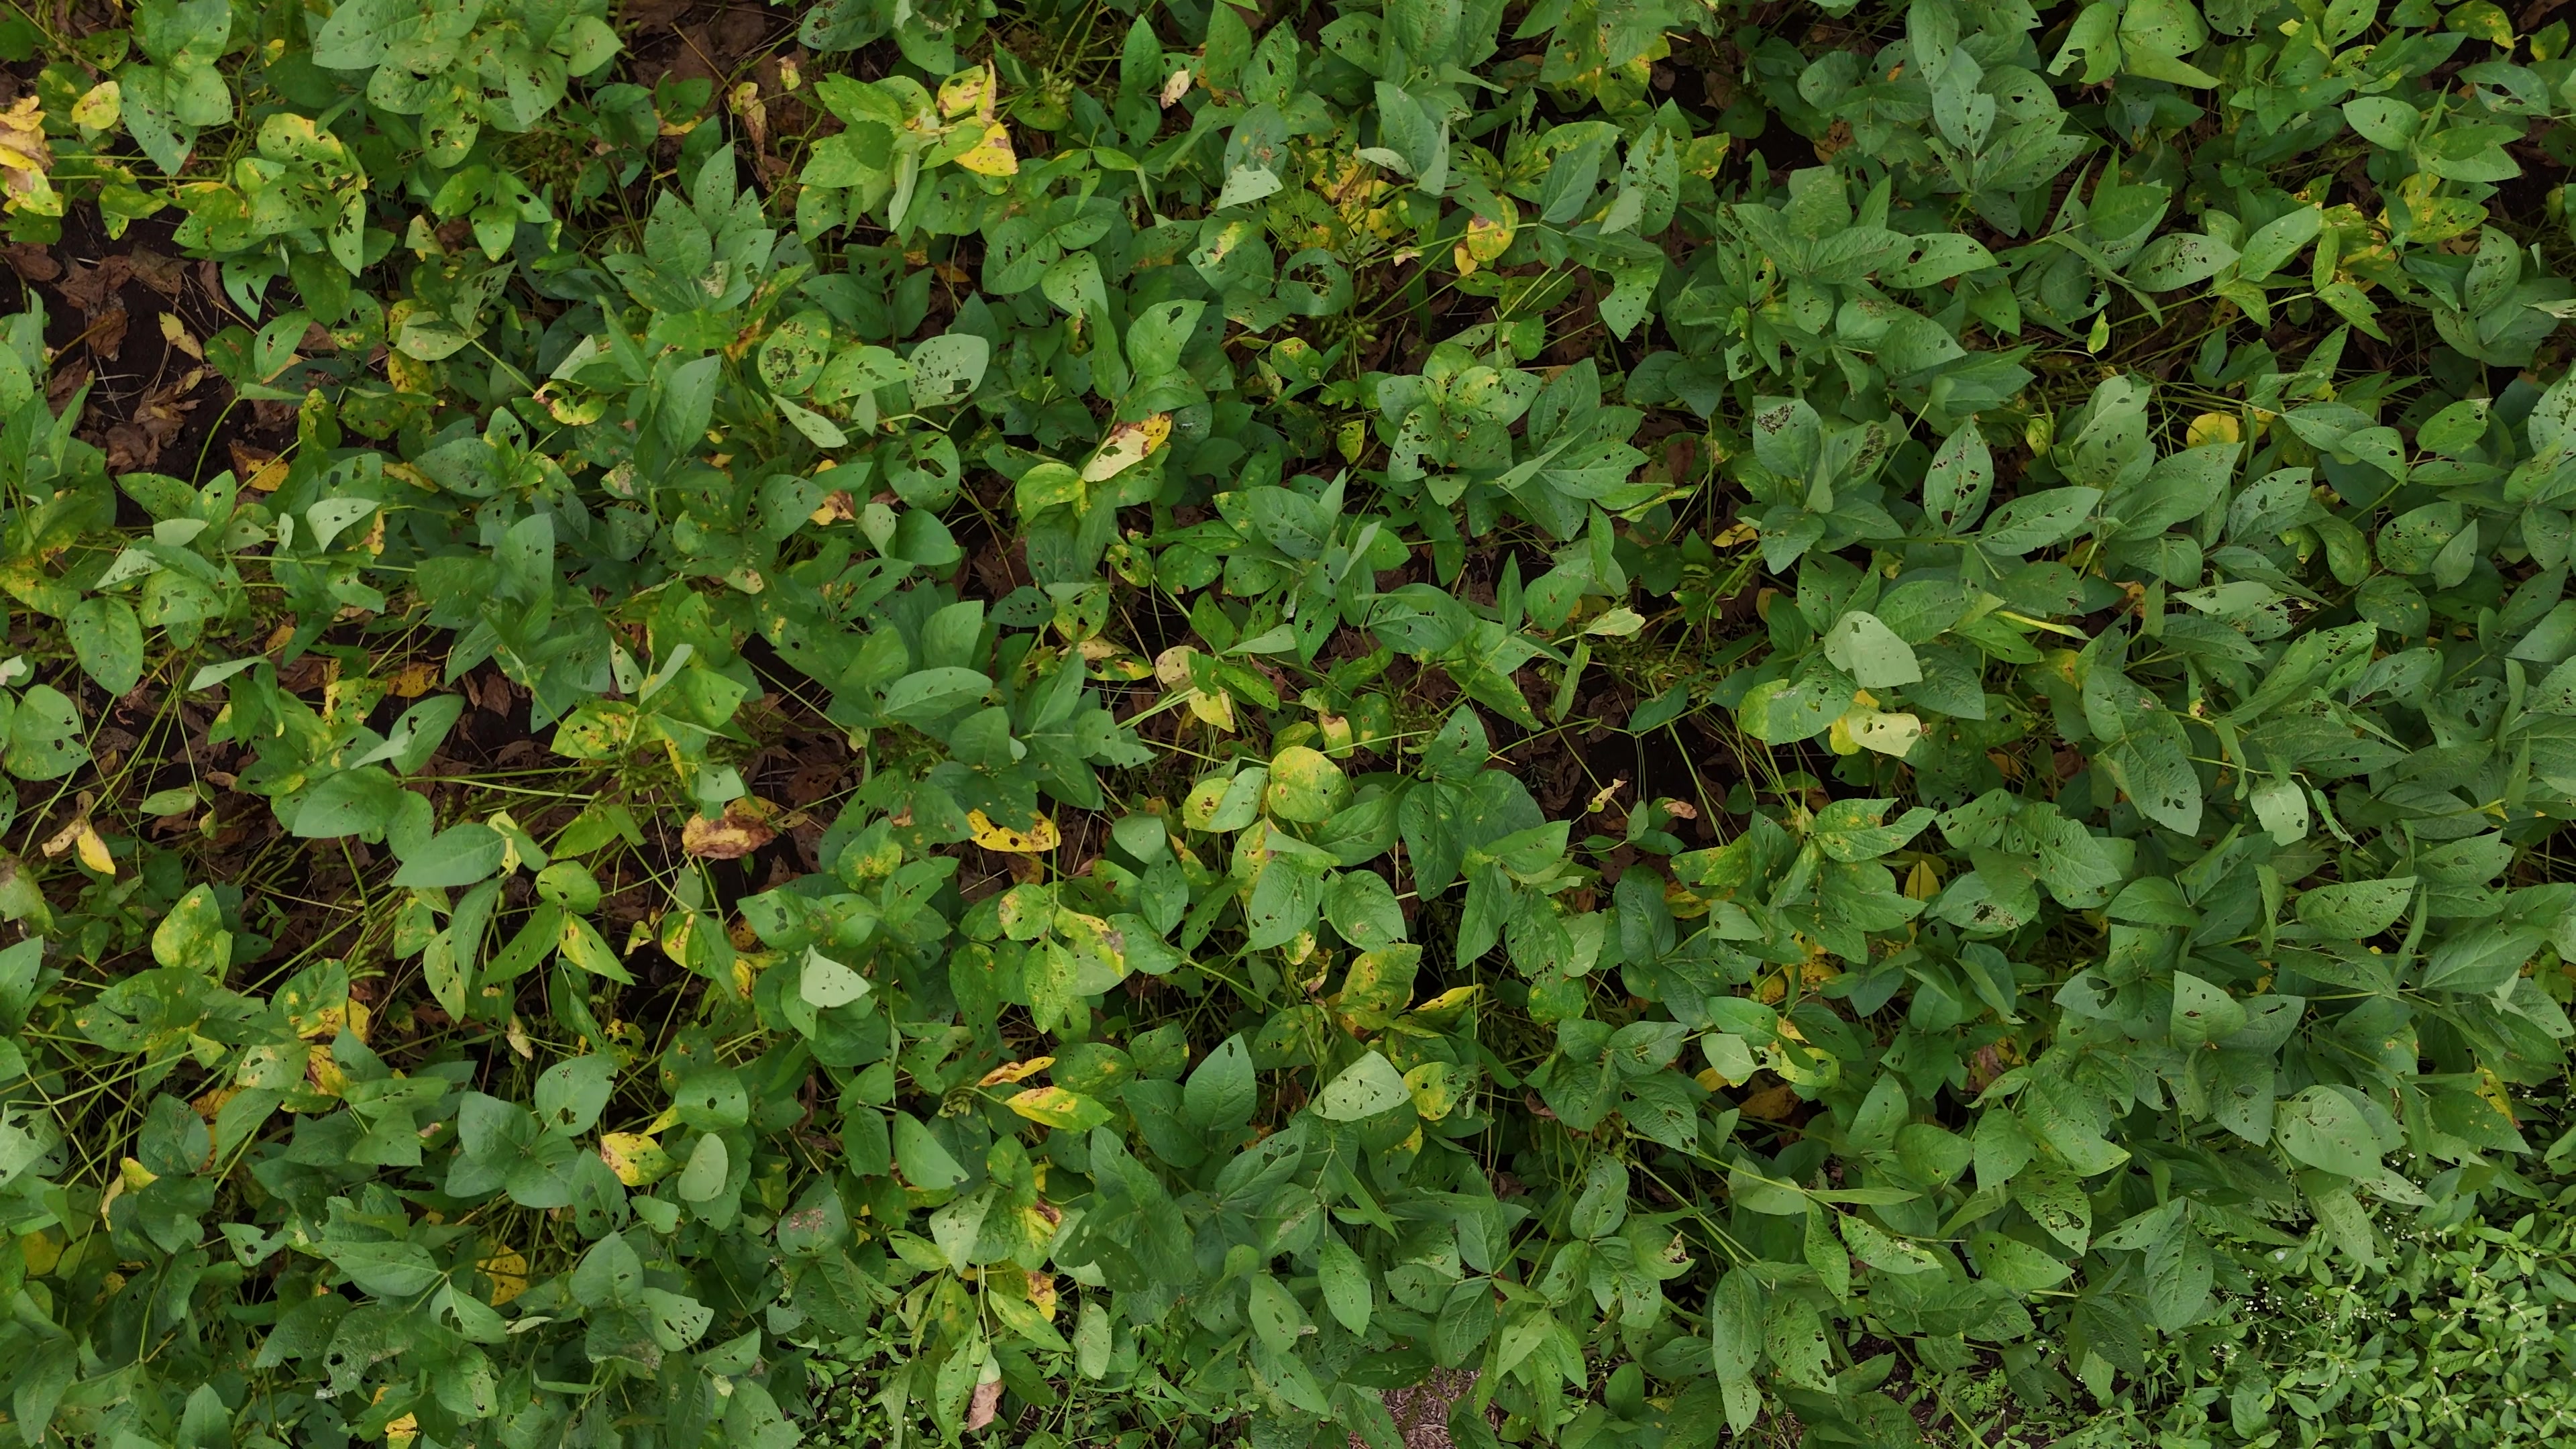
Label: Rust